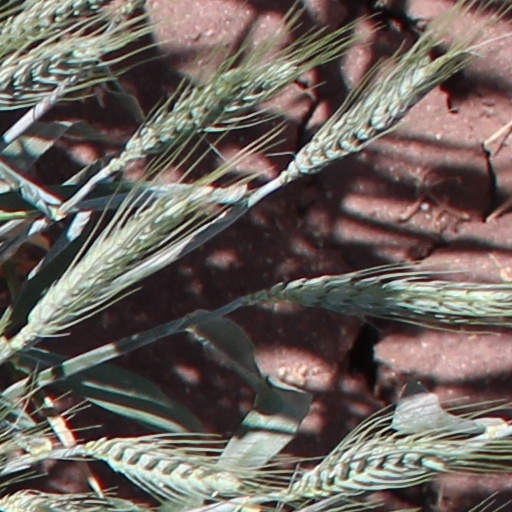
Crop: wheat